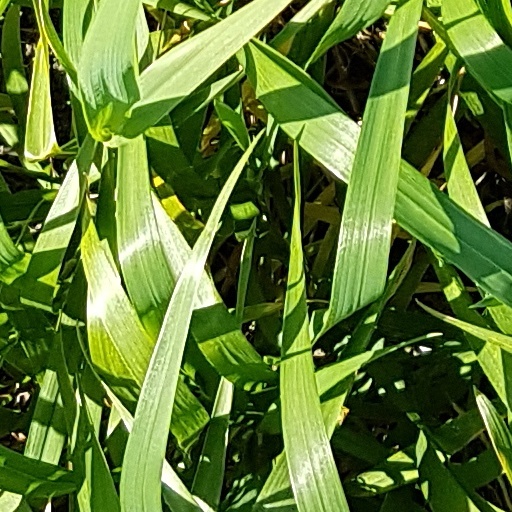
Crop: wheat